Kentish Town Lock

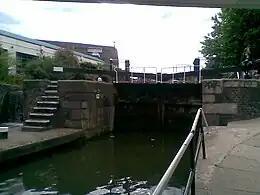
Kentish Town Lock, 2008

Kentish Town Lock is a lock on the Regent's Canal in Kentish Town, in the London Borough of Camden.